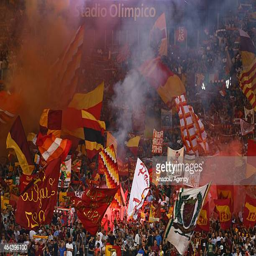
fans are seen during the soccer match